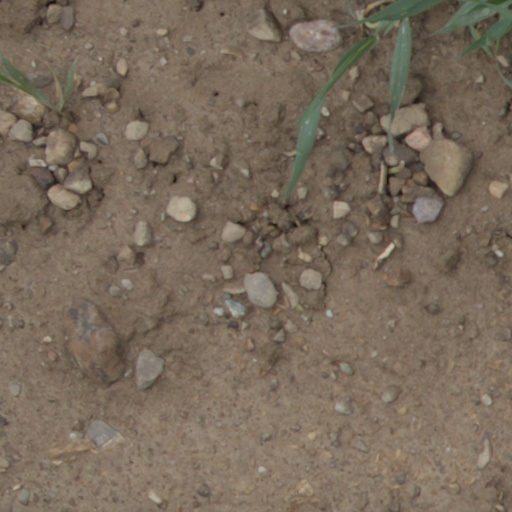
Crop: wheat